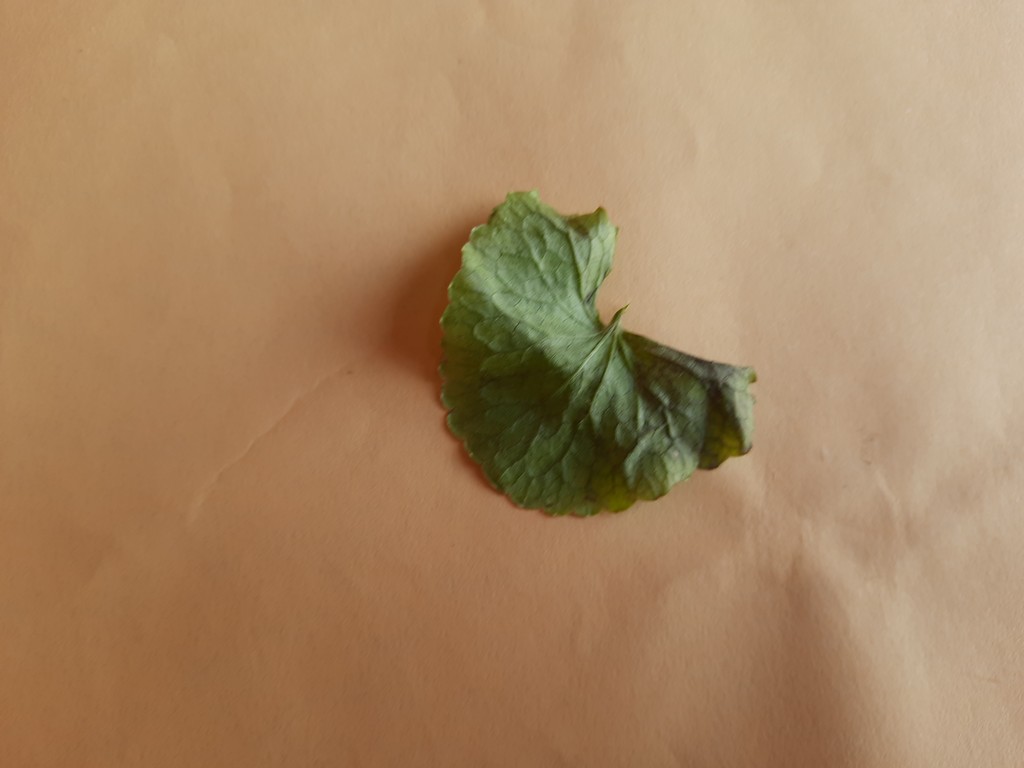
Label: Unhealthy